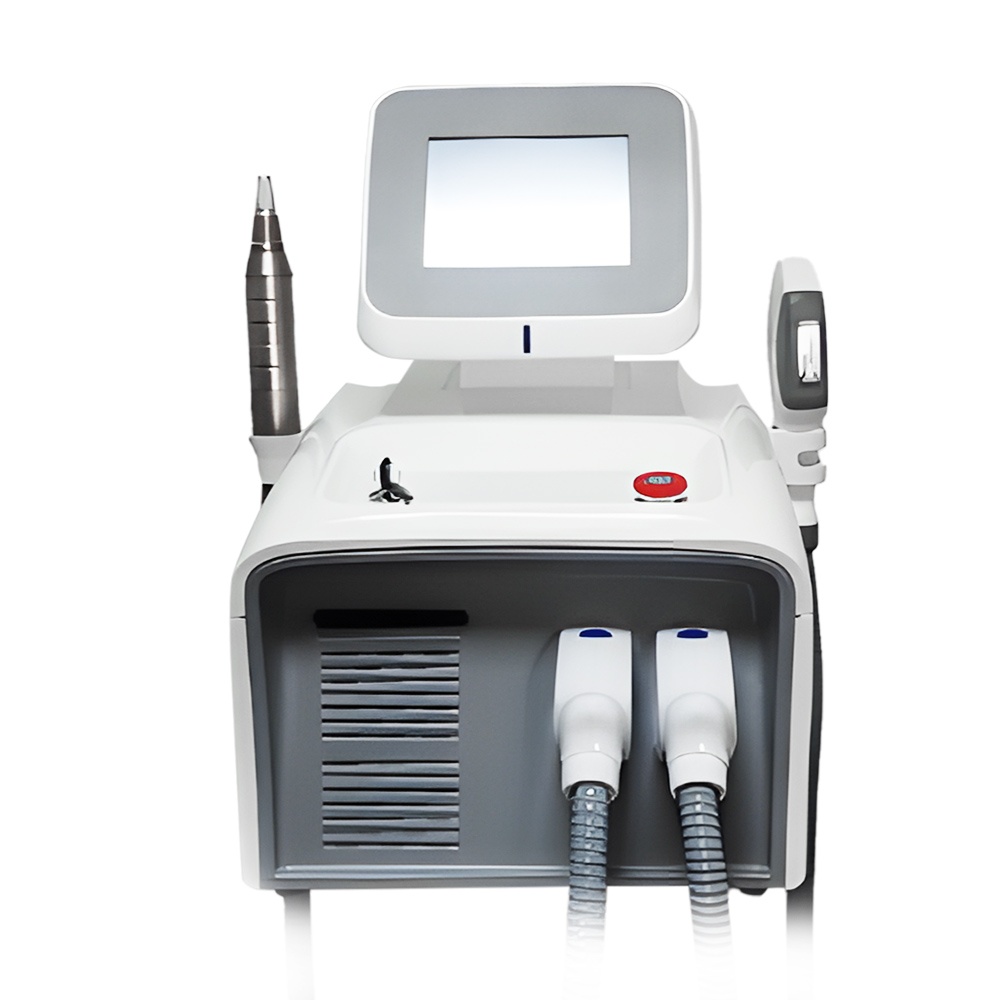
DPL IPL OPT Elight Laser Hair Removal Machine Acne Treatment Skin Rejuvenation
Brand: Surebeauty
Feature OPT adopts IPL+SHR technology SHR technology utilizes wavelengths of 640nm-950nm to effectively target deeper layers, addressing hair growth concerns. Laser technology uses gem Q mode to deliver high-energy pulses that effectively manage unwanted discoloration. Functions Hair removal Permanent hair removal, indecent hair (growing hair) all over the body, including fine hair of lighter color Skin rejuvenation improve coarse pores, rough skin, fine wrinkles, restore skin elasticity. Improve the appearance of redness and a flushed complexion. Improve the dull complexion, make the skin white, uniform color. Effectively remove all kinds of eyebrow tattooing, eyebrow embroidery, lip dip, tattoo, eyeliner and lip line
Category: Health & Beauty > Personal Care > Shaving & Grooming > Hair Removal > Laser & IPL Hair Removal Devices